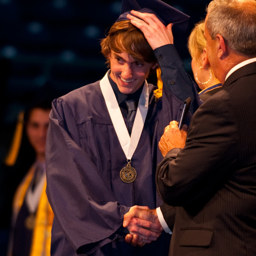
a graduate tries to keep his cap on as he receives his diploma .